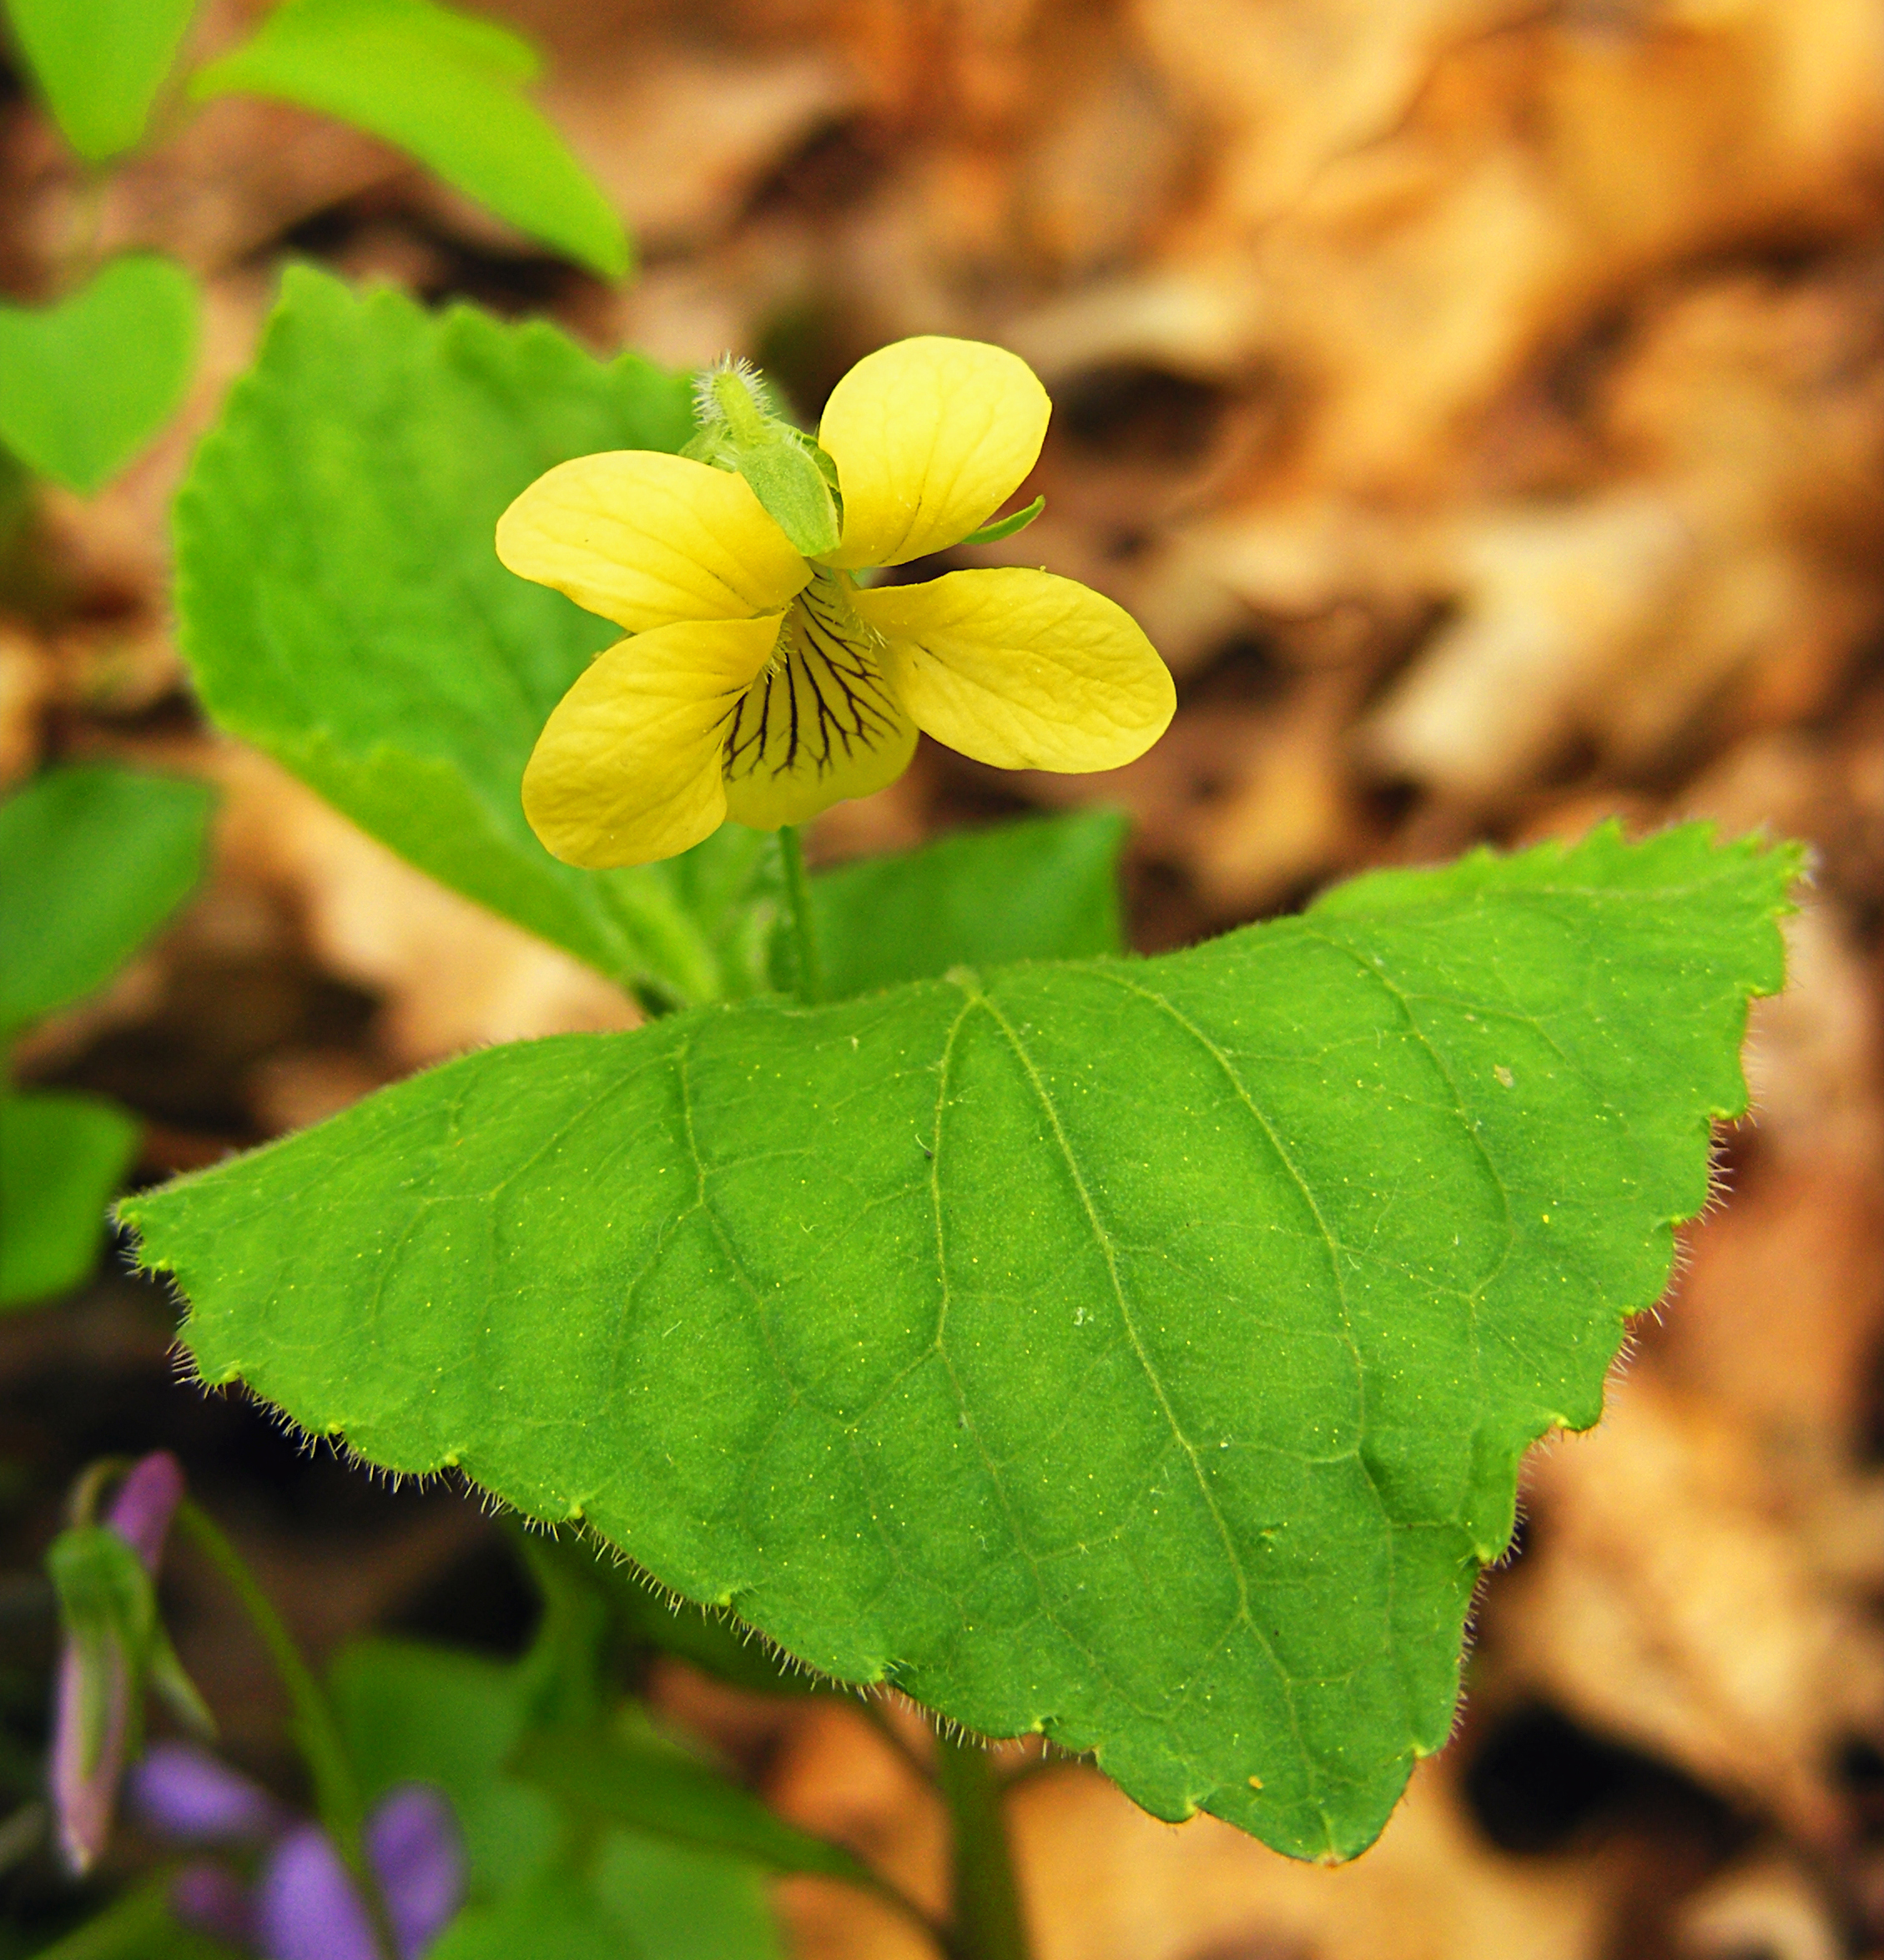
nature, plant, hiking, leaf, flower, petal, spring, green, macro, botany, yellow, flora, wildflower, creativecommons, vegetation, violet, downyyellowviolet, yellowviolet, macro photography, flowering plant, annual plant, plant stem, land plant